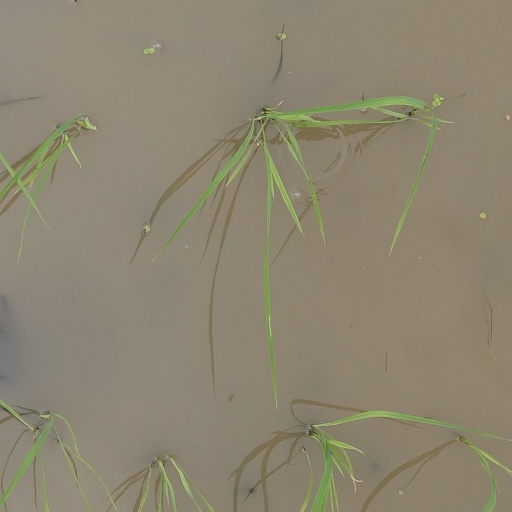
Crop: rice